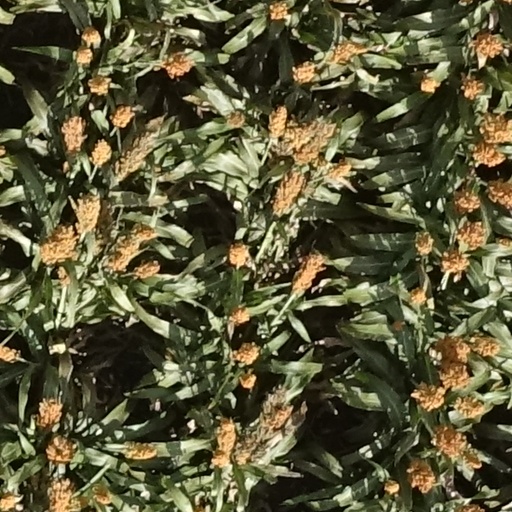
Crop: sorghum